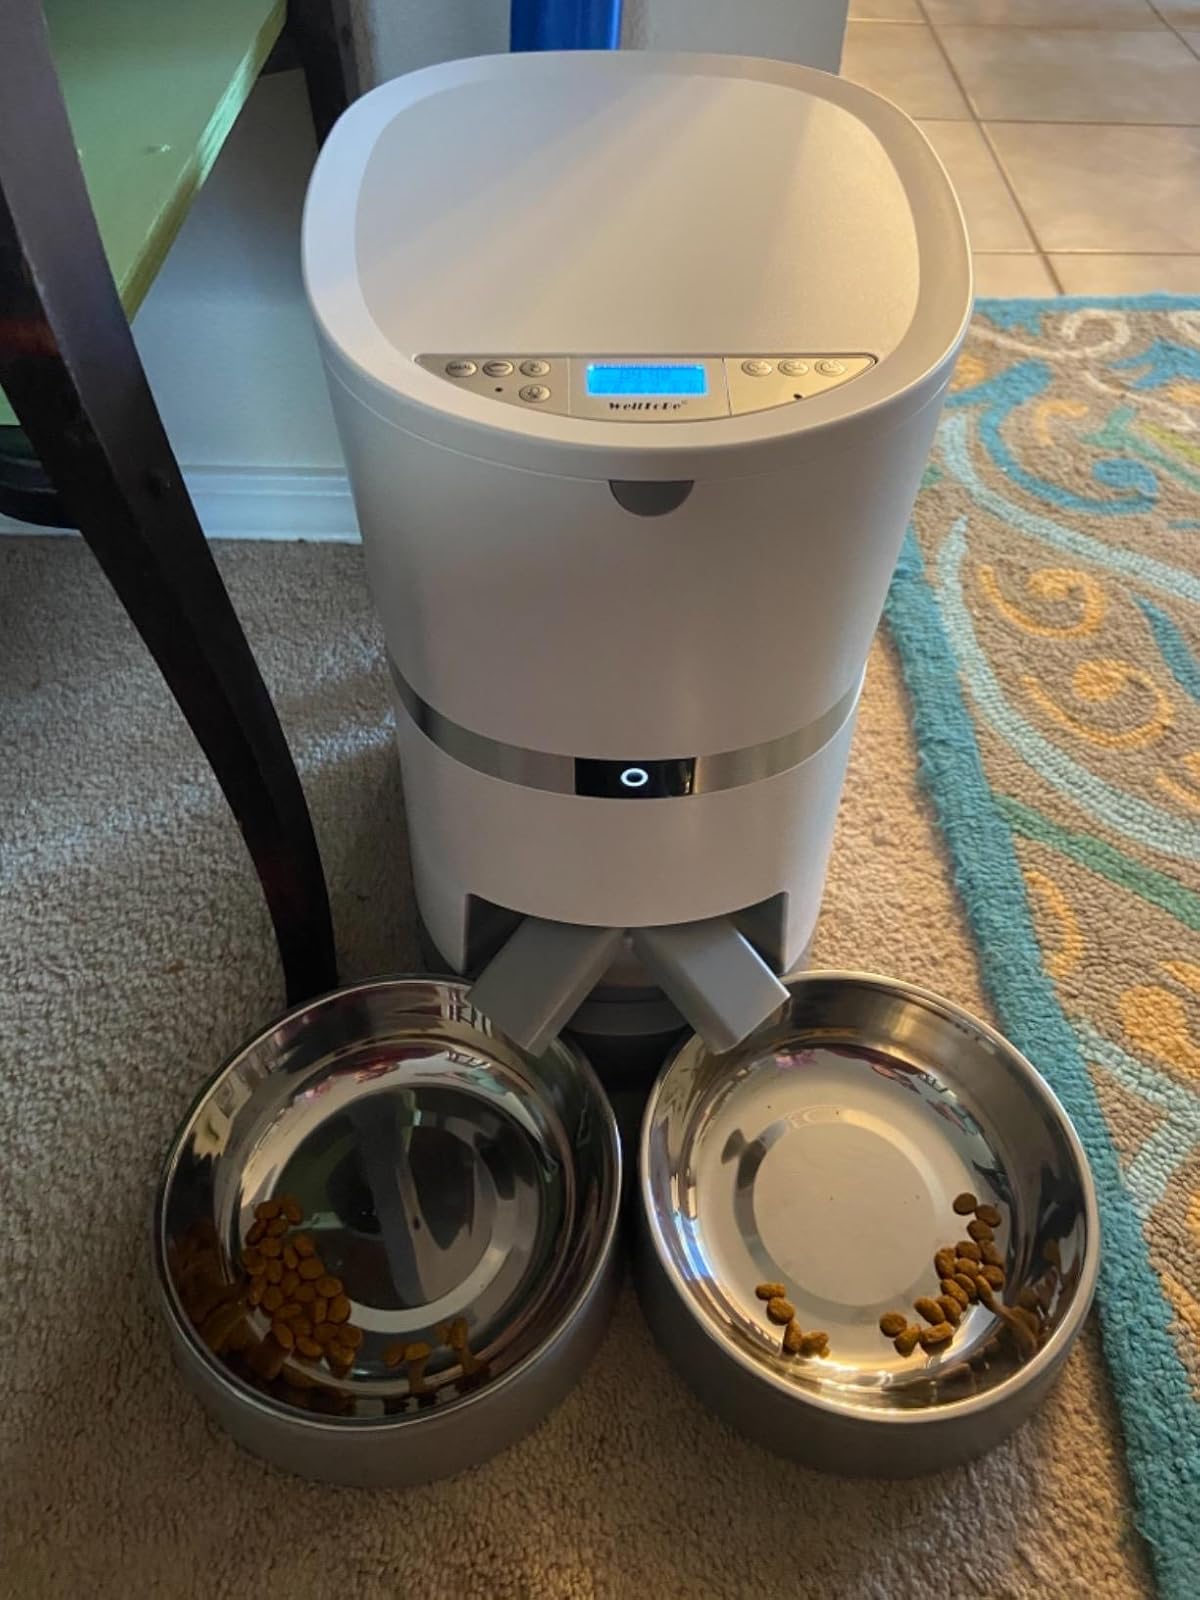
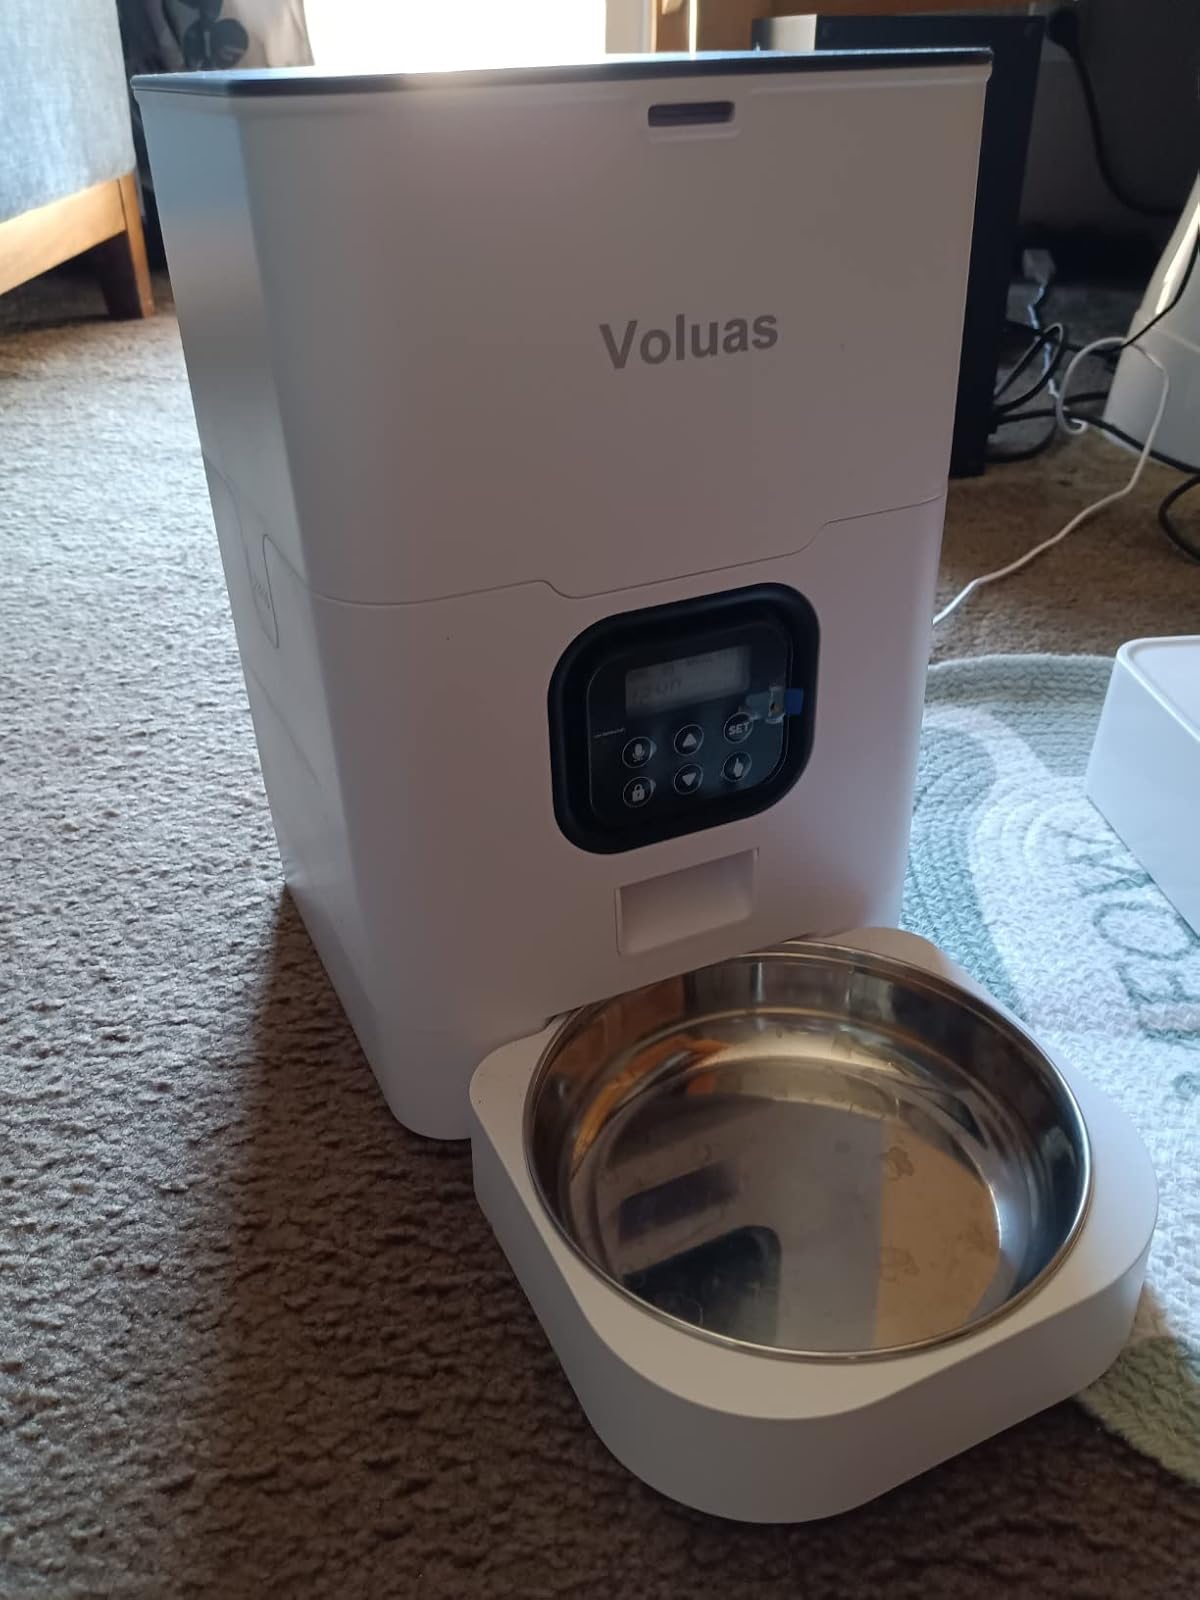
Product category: items_feeder
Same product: no